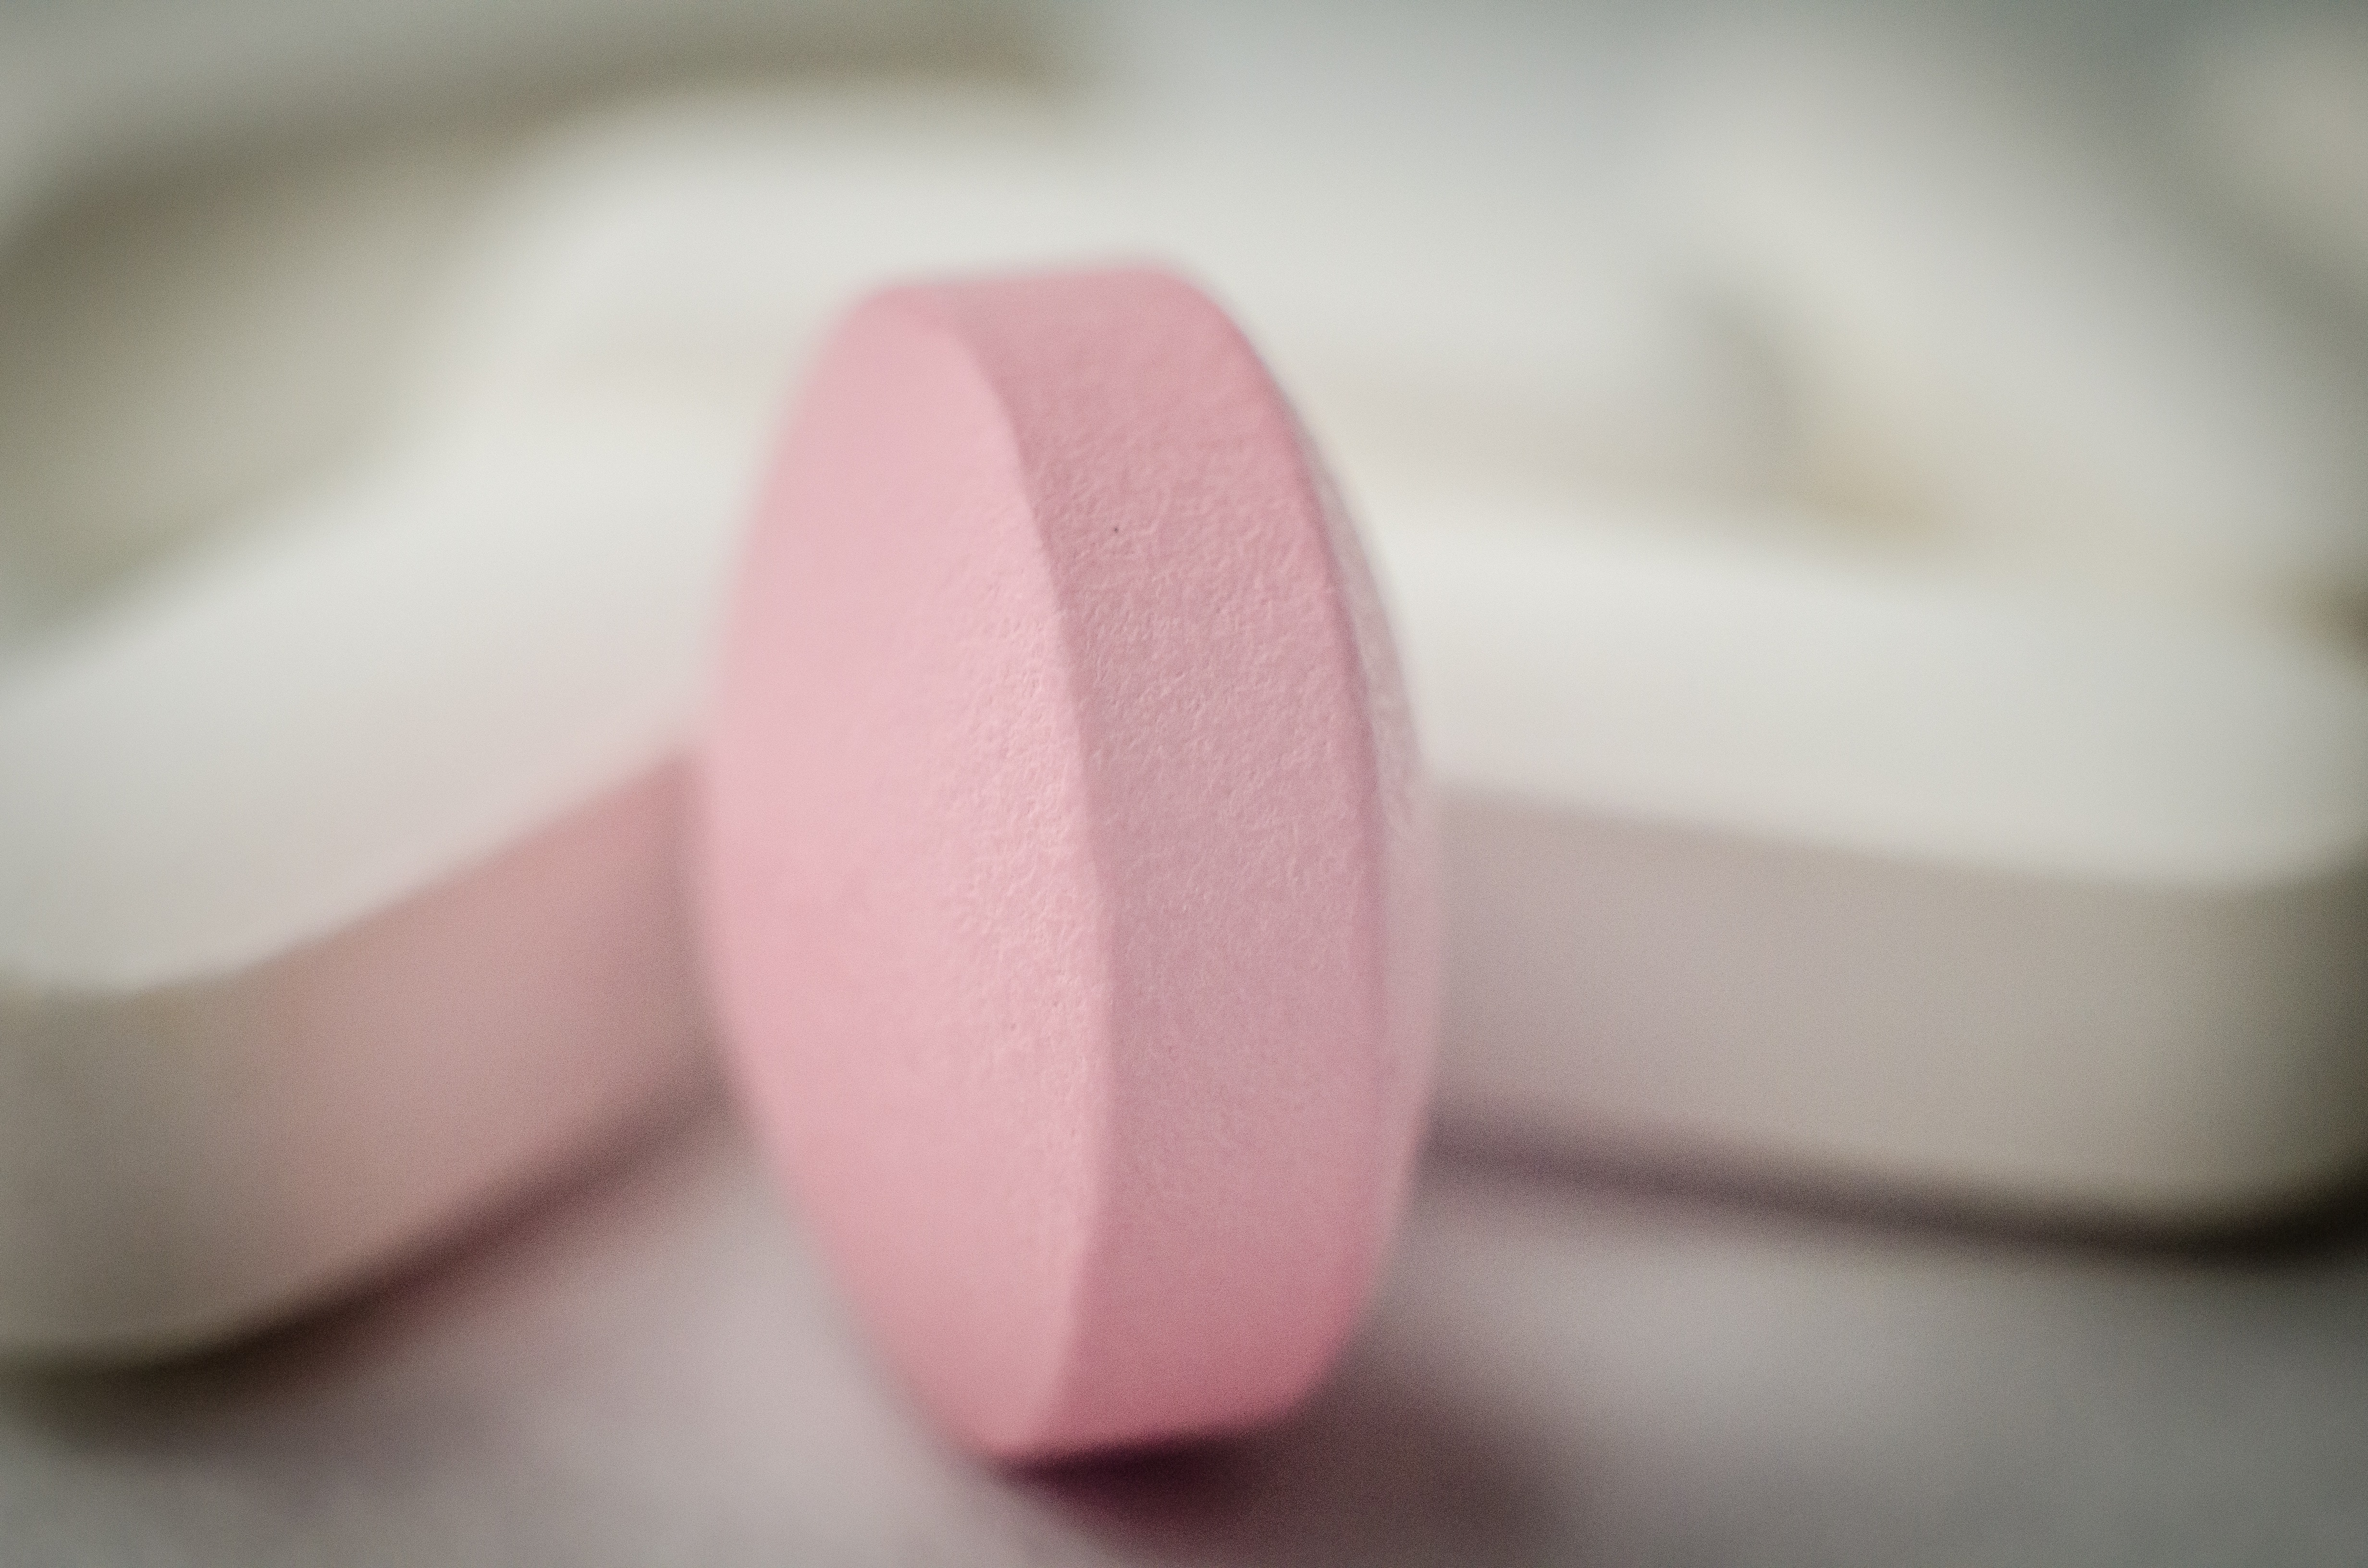
hand, white, petal, finger, pink, nail, lip, human body, eye, skin, beauty, pharmacy, organ, cosmetics, tablets, medical, medications, cure, treat yourself, get sick, the disease